Reinli Stave Church

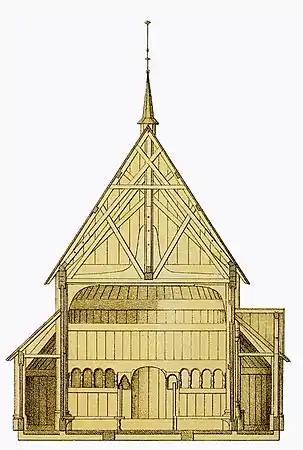
Drawing of Reinli Stave Church by Georg Andreas Bull ca. 1855

The first references made to a church at Reinli comes from King Olaf Haraldsson who traveled through Valdres in the year 1023 and also visited Reinli. It is believed that there was a pagan temple at the same location before the first church was erected. The first church was possibly a wooden post church that was built during the early 11th century. Modern archaeologists have found evidence that this church burned down before the present church was constructed.